Leona Baumgartner

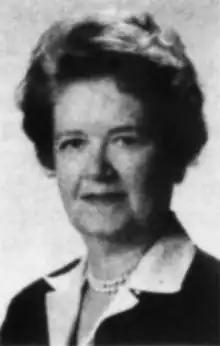
Leona Baumgartner in a 1963 publication of the US federal government

As the years went by, maternal and child health remained a constant concern throughout her career and informed her decision to promote family planning practices and birth control. In 1962, she was appointed by President John F. Kennedy to head the Office of Technical Cooperation and Research at the United States Agency for International Development. Under the Johnson administration she fought to